Grasberg mine

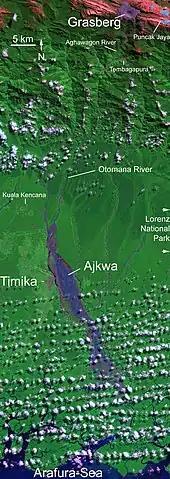
Freeport's Contract of Work Area. Deep purple in the river is mine tailings (2003).

In 1995, the Overseas Private Investment Corporation (OPIC) revoked Freeport's insurance policy for environmental violations of a sort that would not be allowed in the US. It was the first action of this sort by OPIC, and Freeport responded with a lawsuit against them. Freeport argued that an environmental report reached inaccurate conclusions, the result of a single 1994 visit to Grasberg. The company later underwent an independent environmental audit by Dames & Moore and got a clean bill of health. In April 1996, Freeport canceled its policy with the OPIC, stating that their corporate activities had outgrown the policy's limits. The OPIC report was later publicly released.